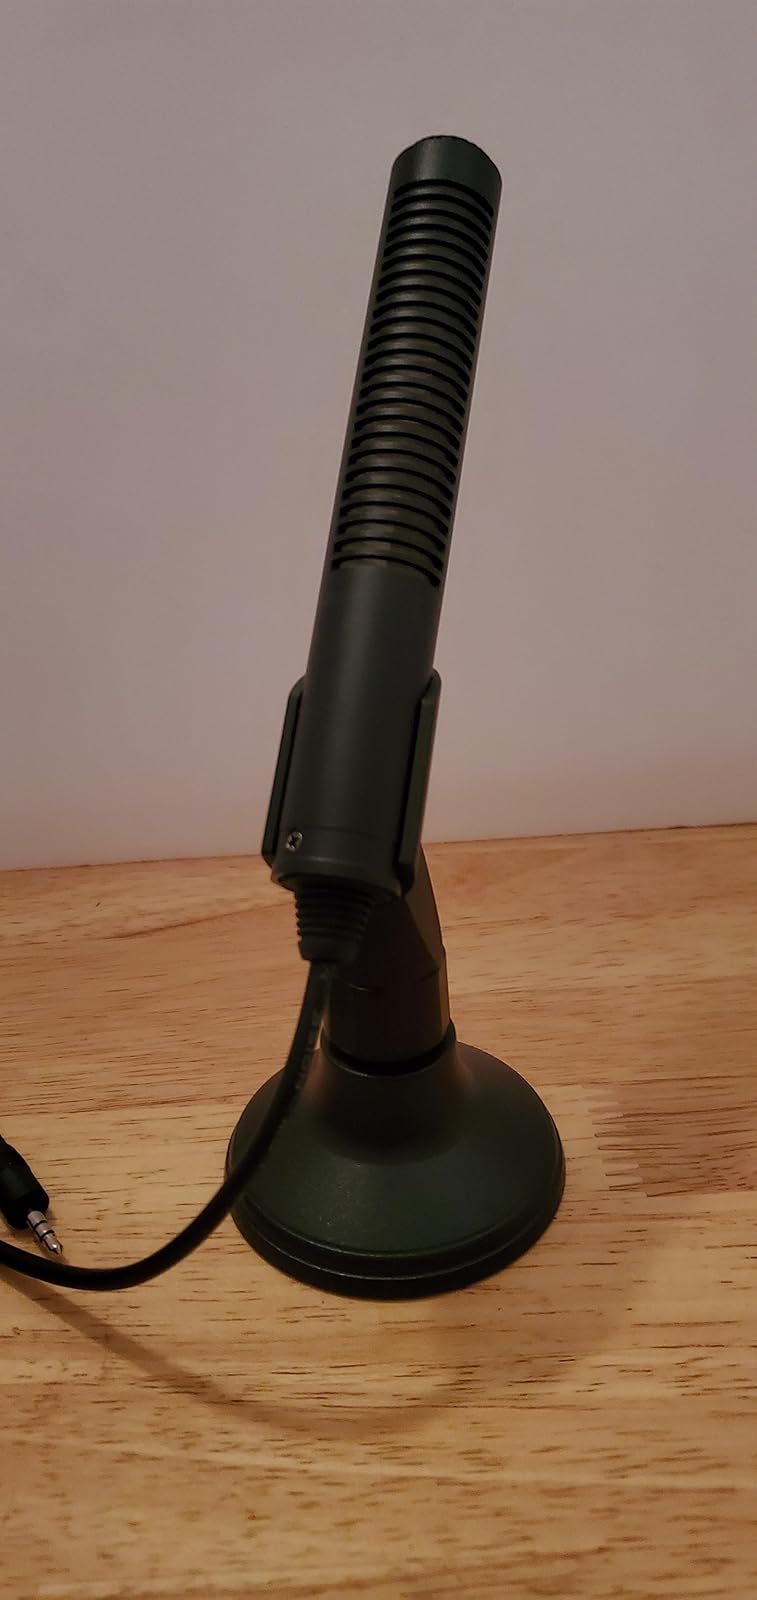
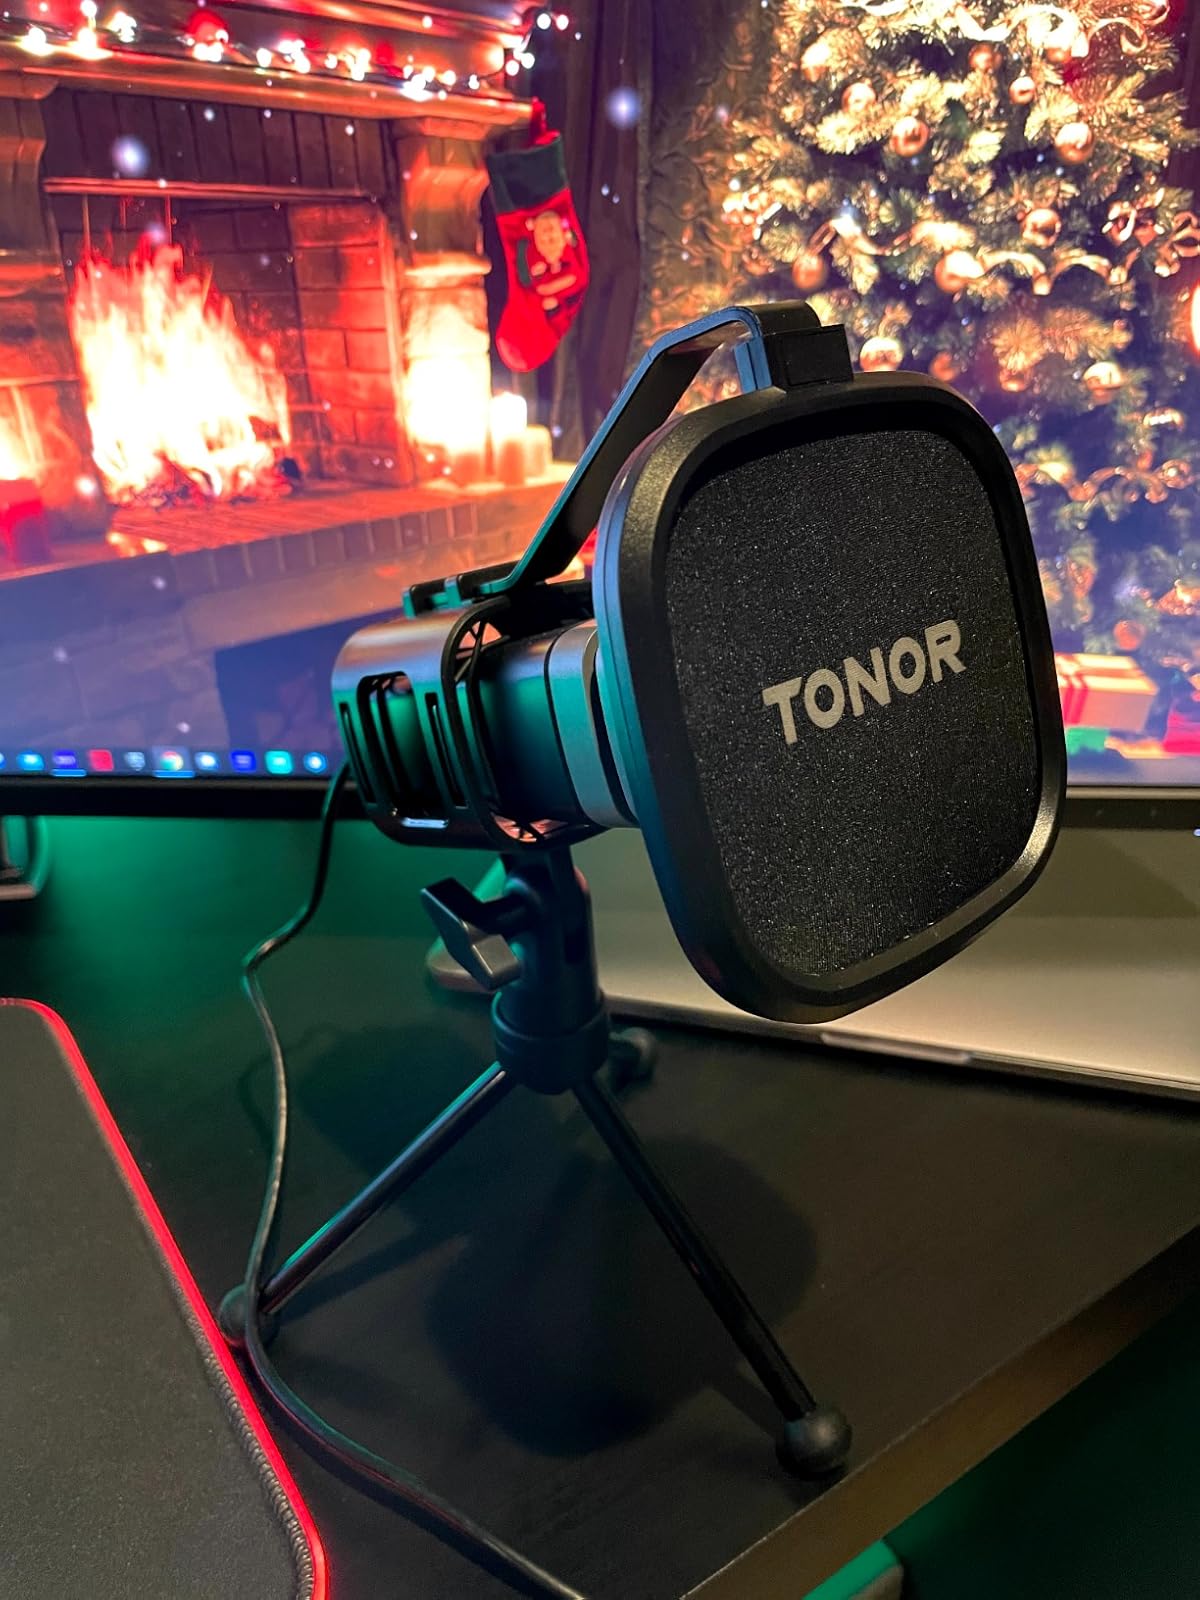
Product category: microphone
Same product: no